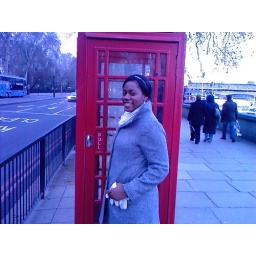
Me standing by the telephone box